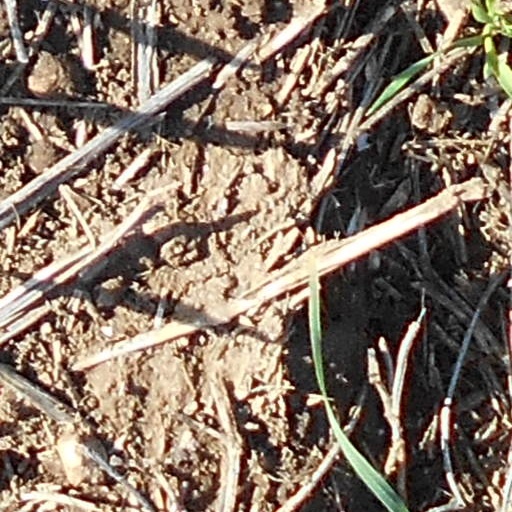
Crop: wheat